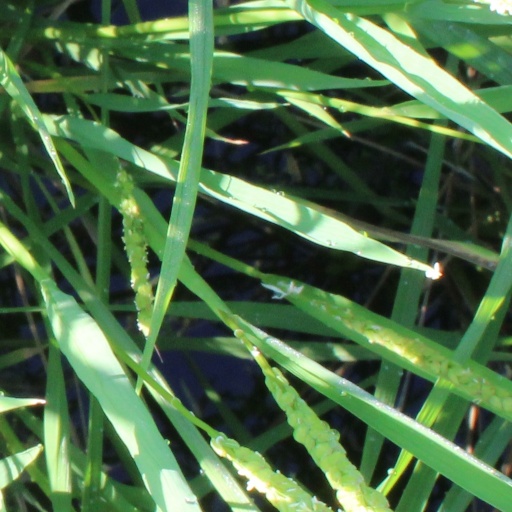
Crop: rice